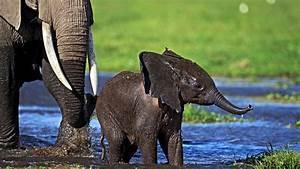
elephant